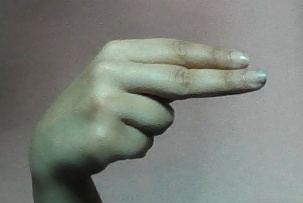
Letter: ain